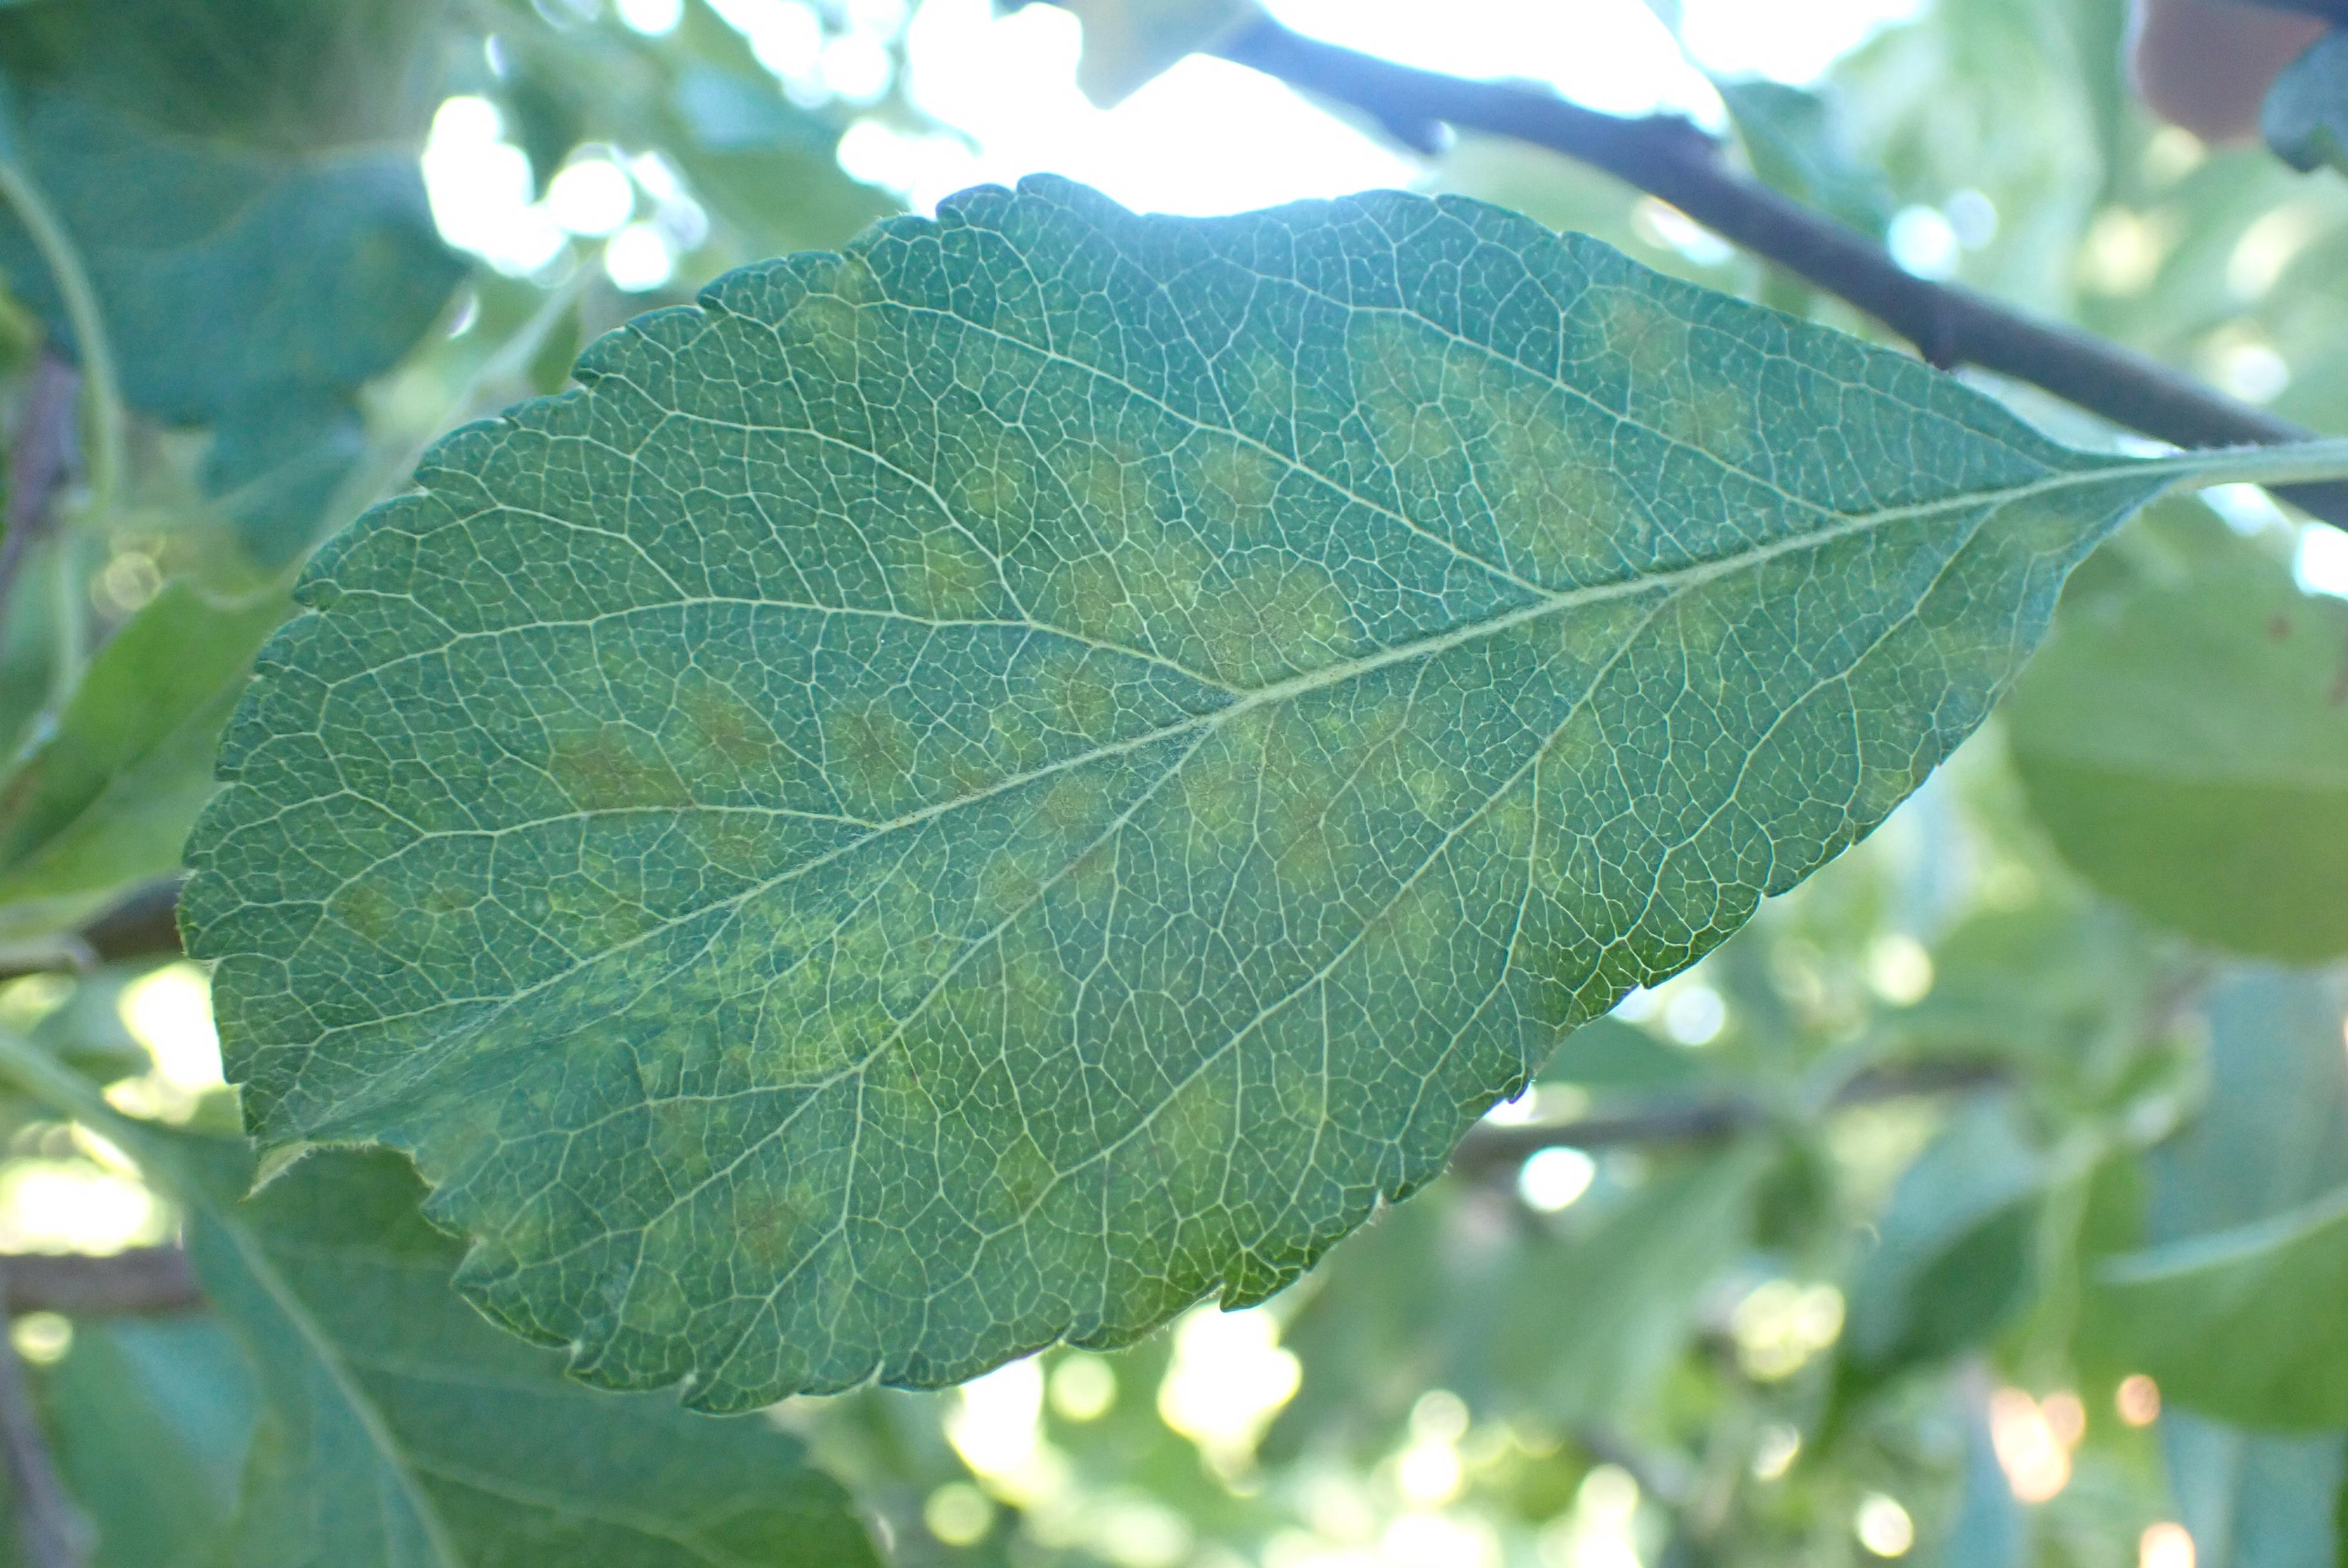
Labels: scab